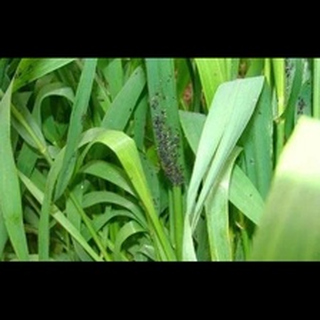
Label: wheat_aphid